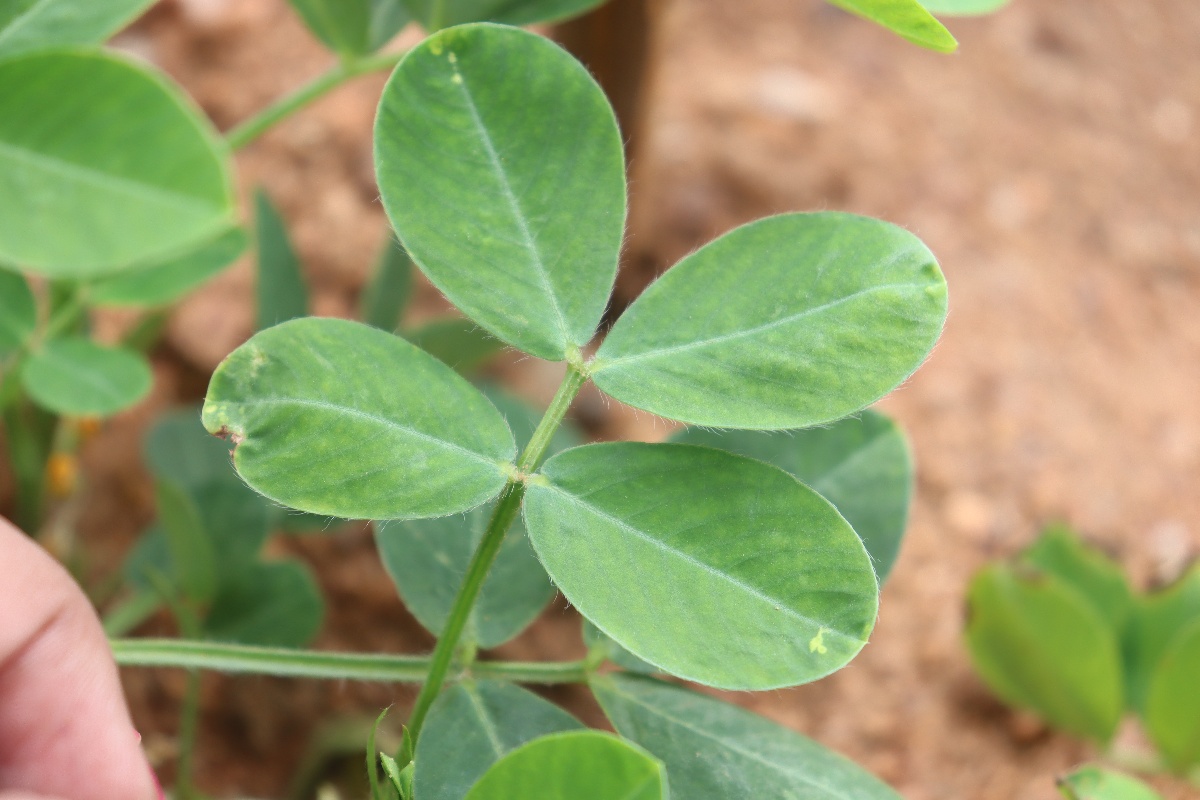
Label: healthy leaf